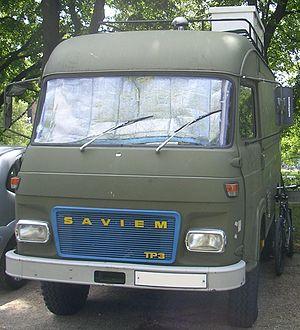
Le Saviem TP3 est la version à quatre roues motrices de la Renault Super Goélette SG2.
La Société anonyme de véhicules industriels et d'équipements mécaniques ou SAVIEM est une entreprise créée le 23 décembre 1955 par la fusion de la société Latil, des poids lourds Renault et de Somua, sous la marque Saviem LRS puis Saviem.